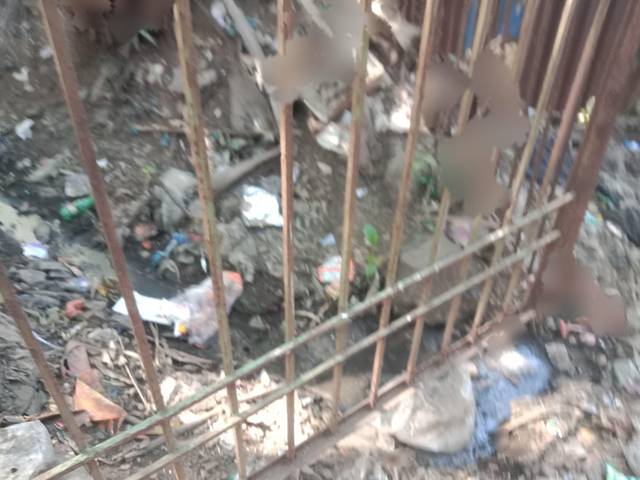
Region: India
Coordinates: 19.092, 72.903